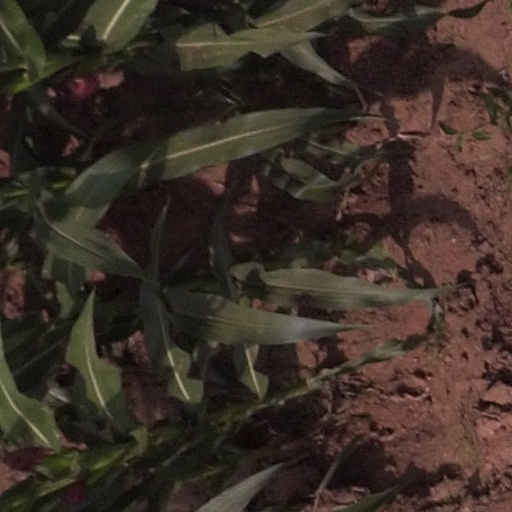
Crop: maize; corn